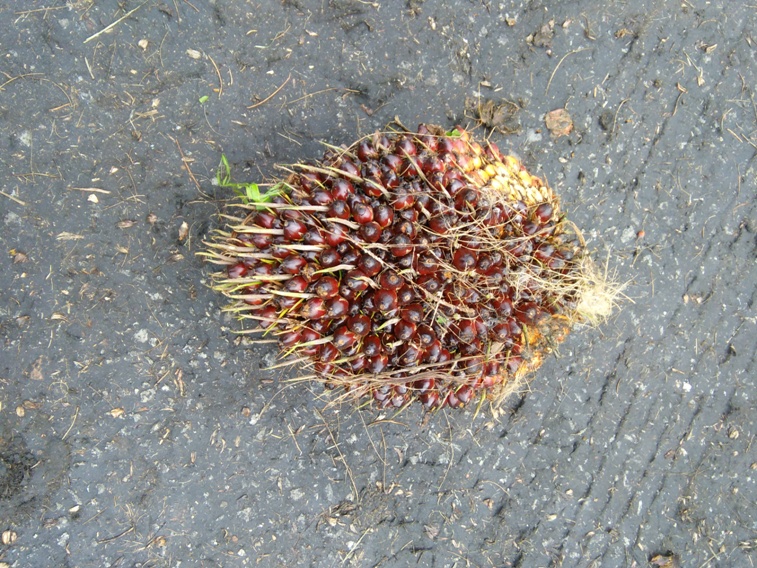
Ripeness: Ripe